New South Wales Z26 class locomotive

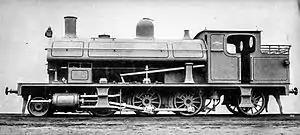
Class Z26 locomotive

The 26 class (formerly I.17 class) is a class of steam locomotives built by Dübs & Company for the New South Wales Government Railways of Australia.